Großer Fallstein

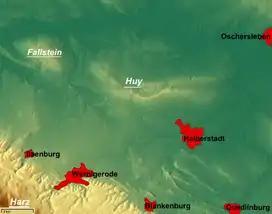
Overview map: The Fallstein top left; the Huy in the centre

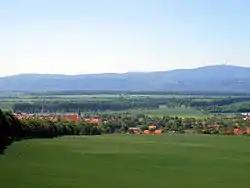
View from the Fallstein across Osterwieck to the Brocken

The Großer Fallstein is a wooded hill region in the German state of Saxony-Anhalt. It lies in the district of Harz on the territory of the town of Osterwieck, north of the Harz Mountains. Its highest point has an elevation of 288 metres above sea level (NN).